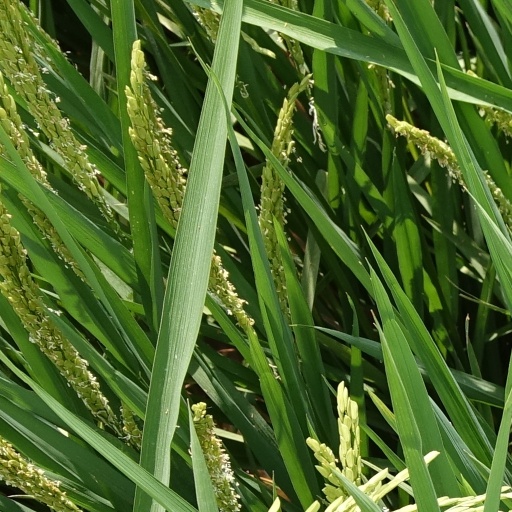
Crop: rice